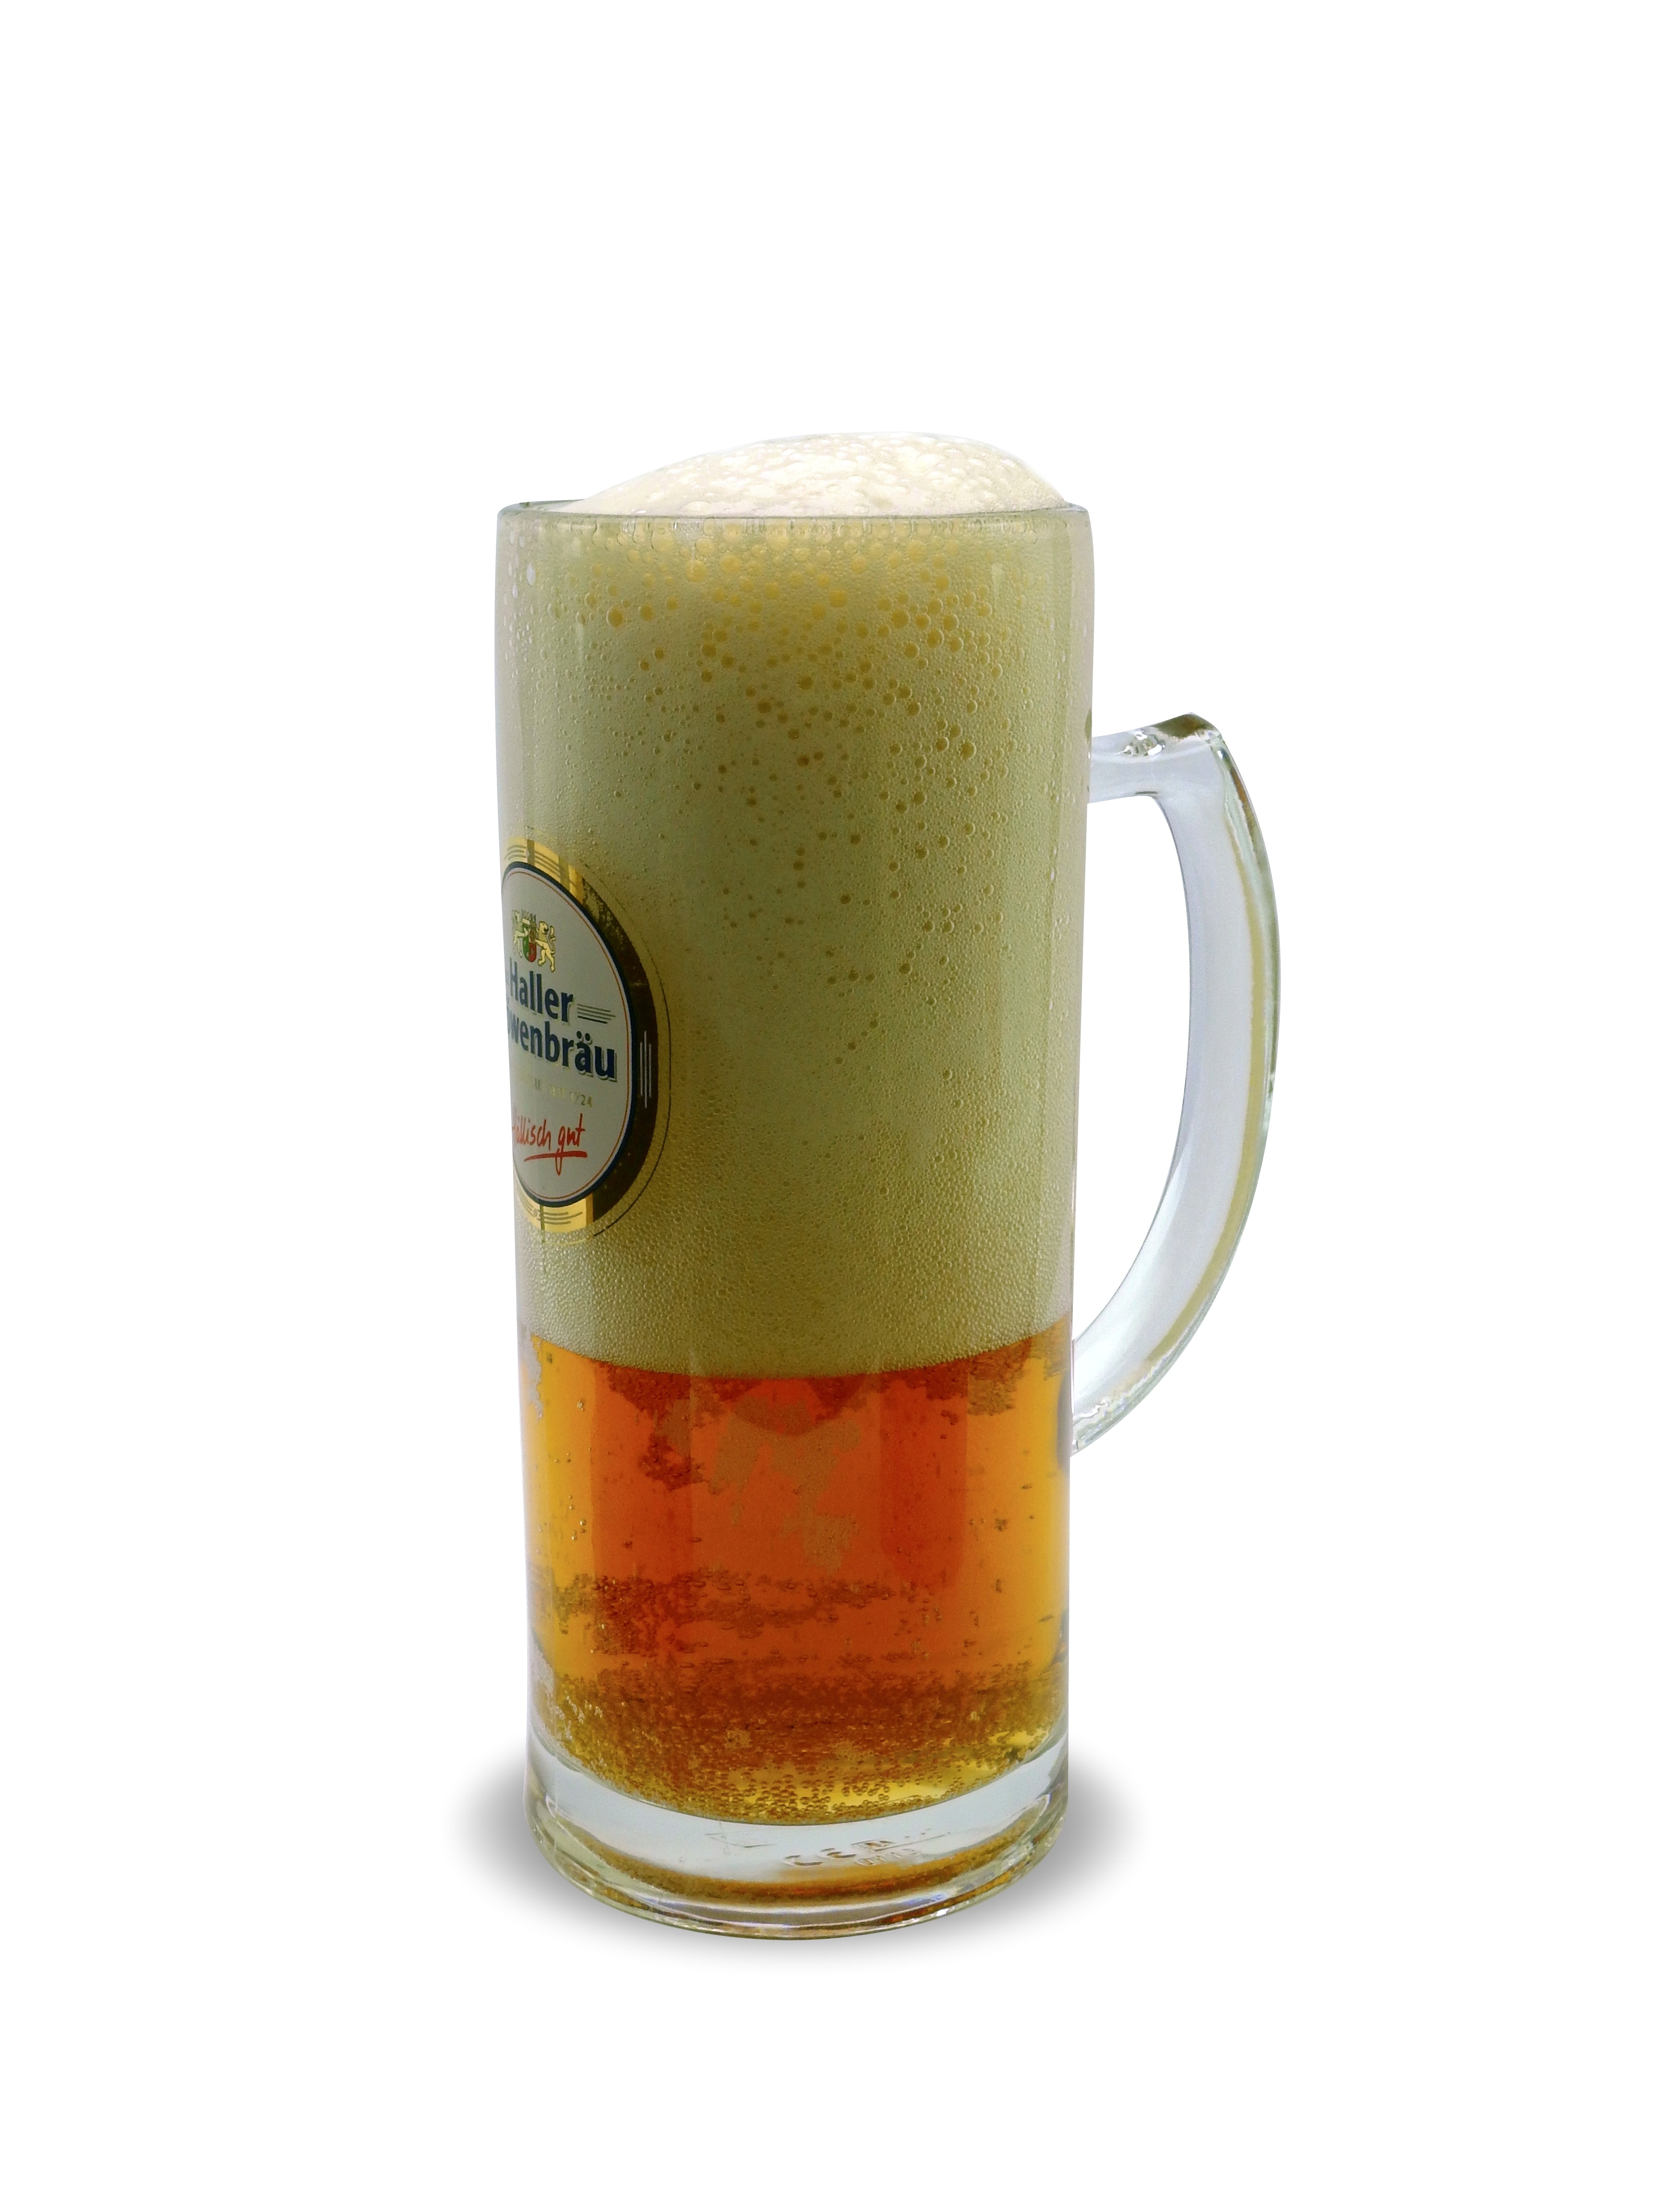
glass, consumption, drink, mug, beer, alcohol, celebrate, haller, krug, l wenbr u, beer glass, father's day, distilled beverage, pint us, pint glass